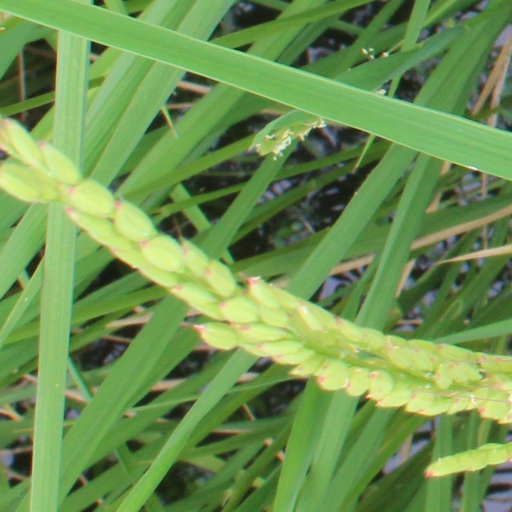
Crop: rice